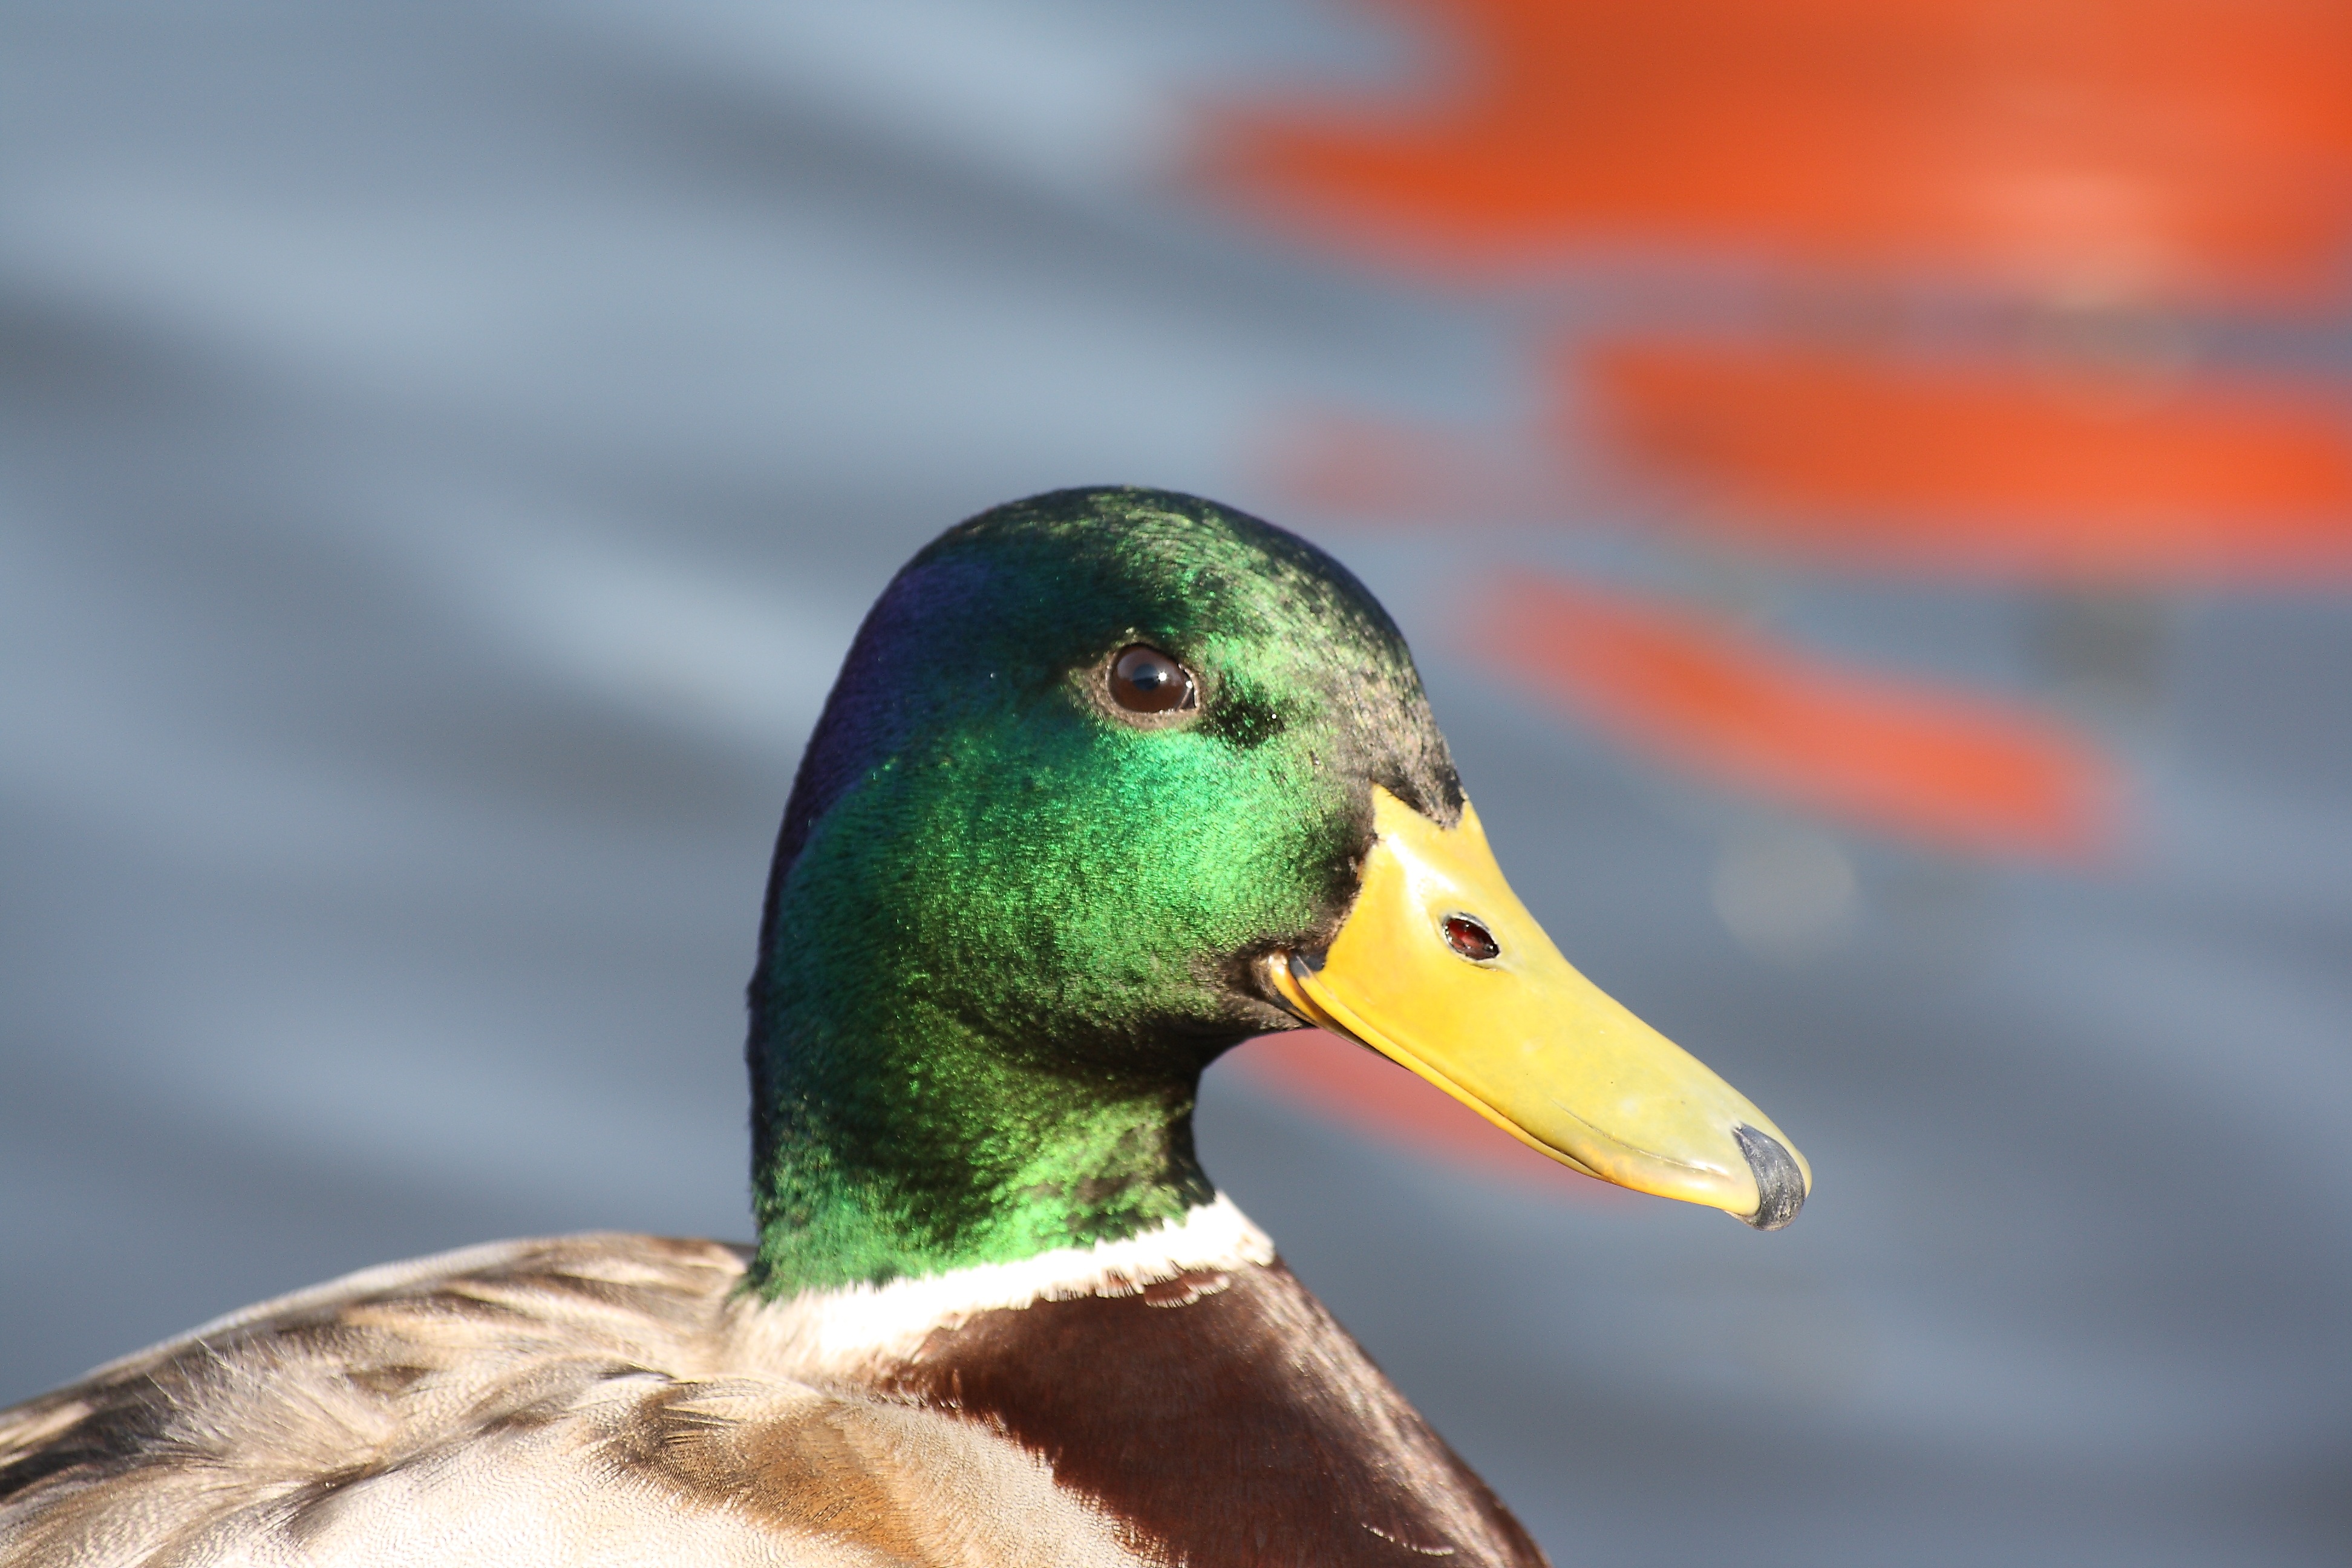
water, nature, bird, animal, river, pond, wildlife, swim, beak, close, feather, fauna, plumage, poultry, close up, duck, vertebrate, bill, waterfowl, water bird, animal world, mallard, ducks geese and swans